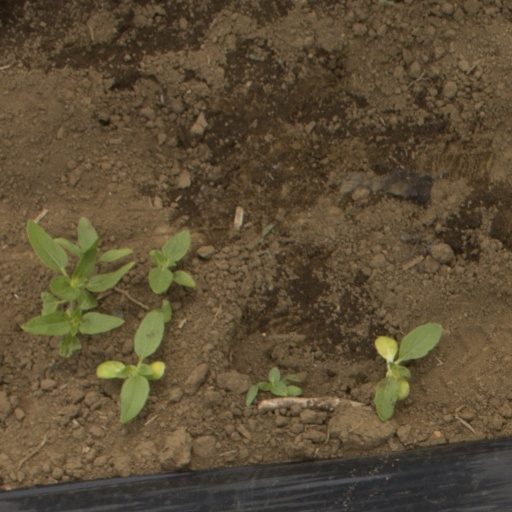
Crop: Jerusalem artichoke